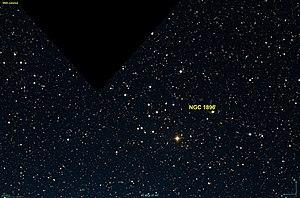
Image créée à l'aide du logiciel Aladin Sky Atlas du Centre de Données astronomiques de Strasbourg et des données de DSS (Digitized Sky Survey).
NGC 1896 est un groupe d'étoiles situé dans la constellation du Cocher. L'astronome germano-britannique William Herschel a enregistré la position de ce groupe d'étoiles le 17 janvier 1784.